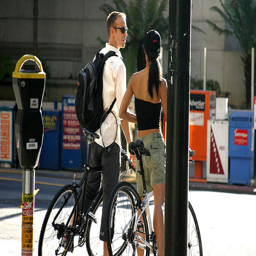
Boyfriend and girlfriend riding bikes through the city.
A man and a woman pausing at a crosswalk on their bicycles.
A beautiful young woman standing next to a man with her bicycle
A man and a woman waiting with bikes at a crosswalk.
a man and a woman on two bicycles and a parking meter